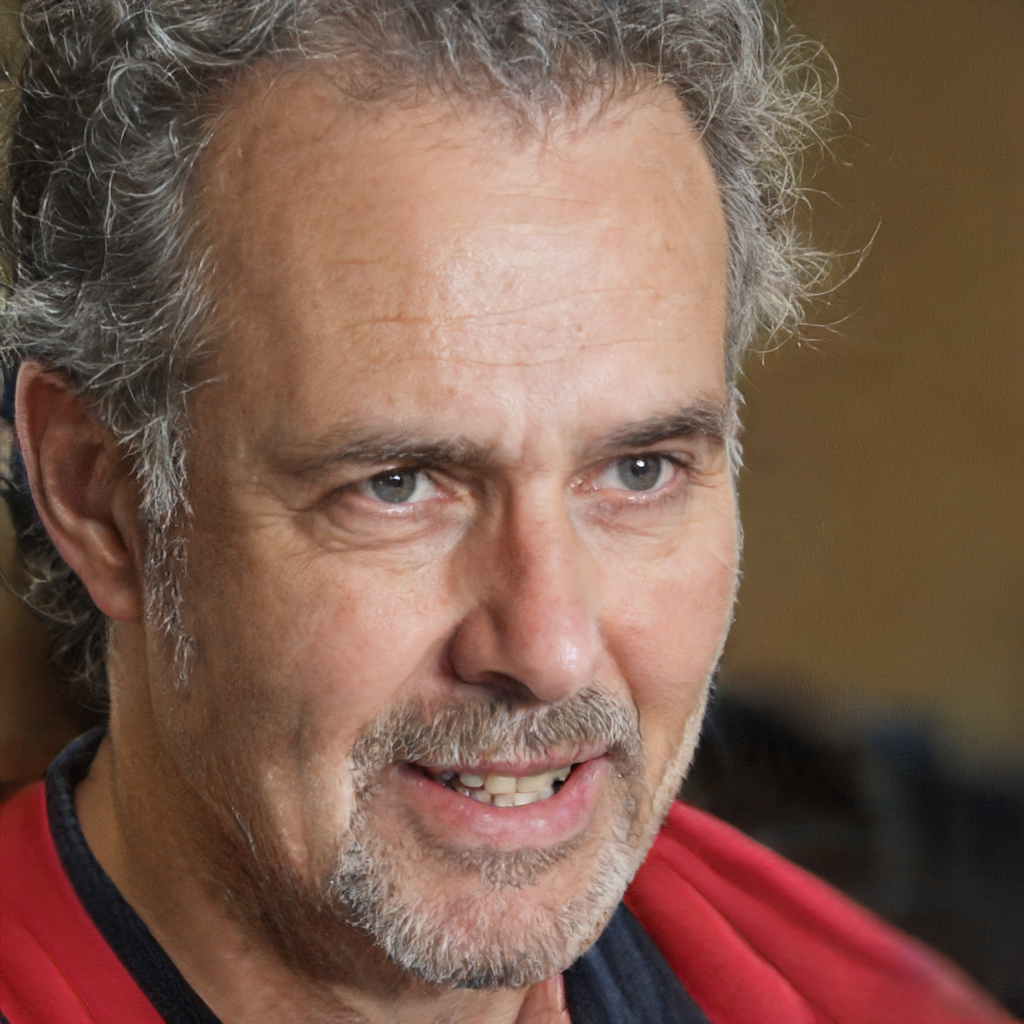
Label: No Watermark